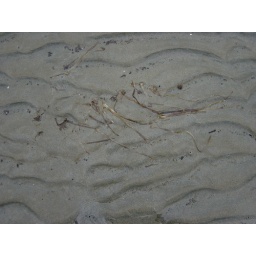
Seaweed in ocean sand